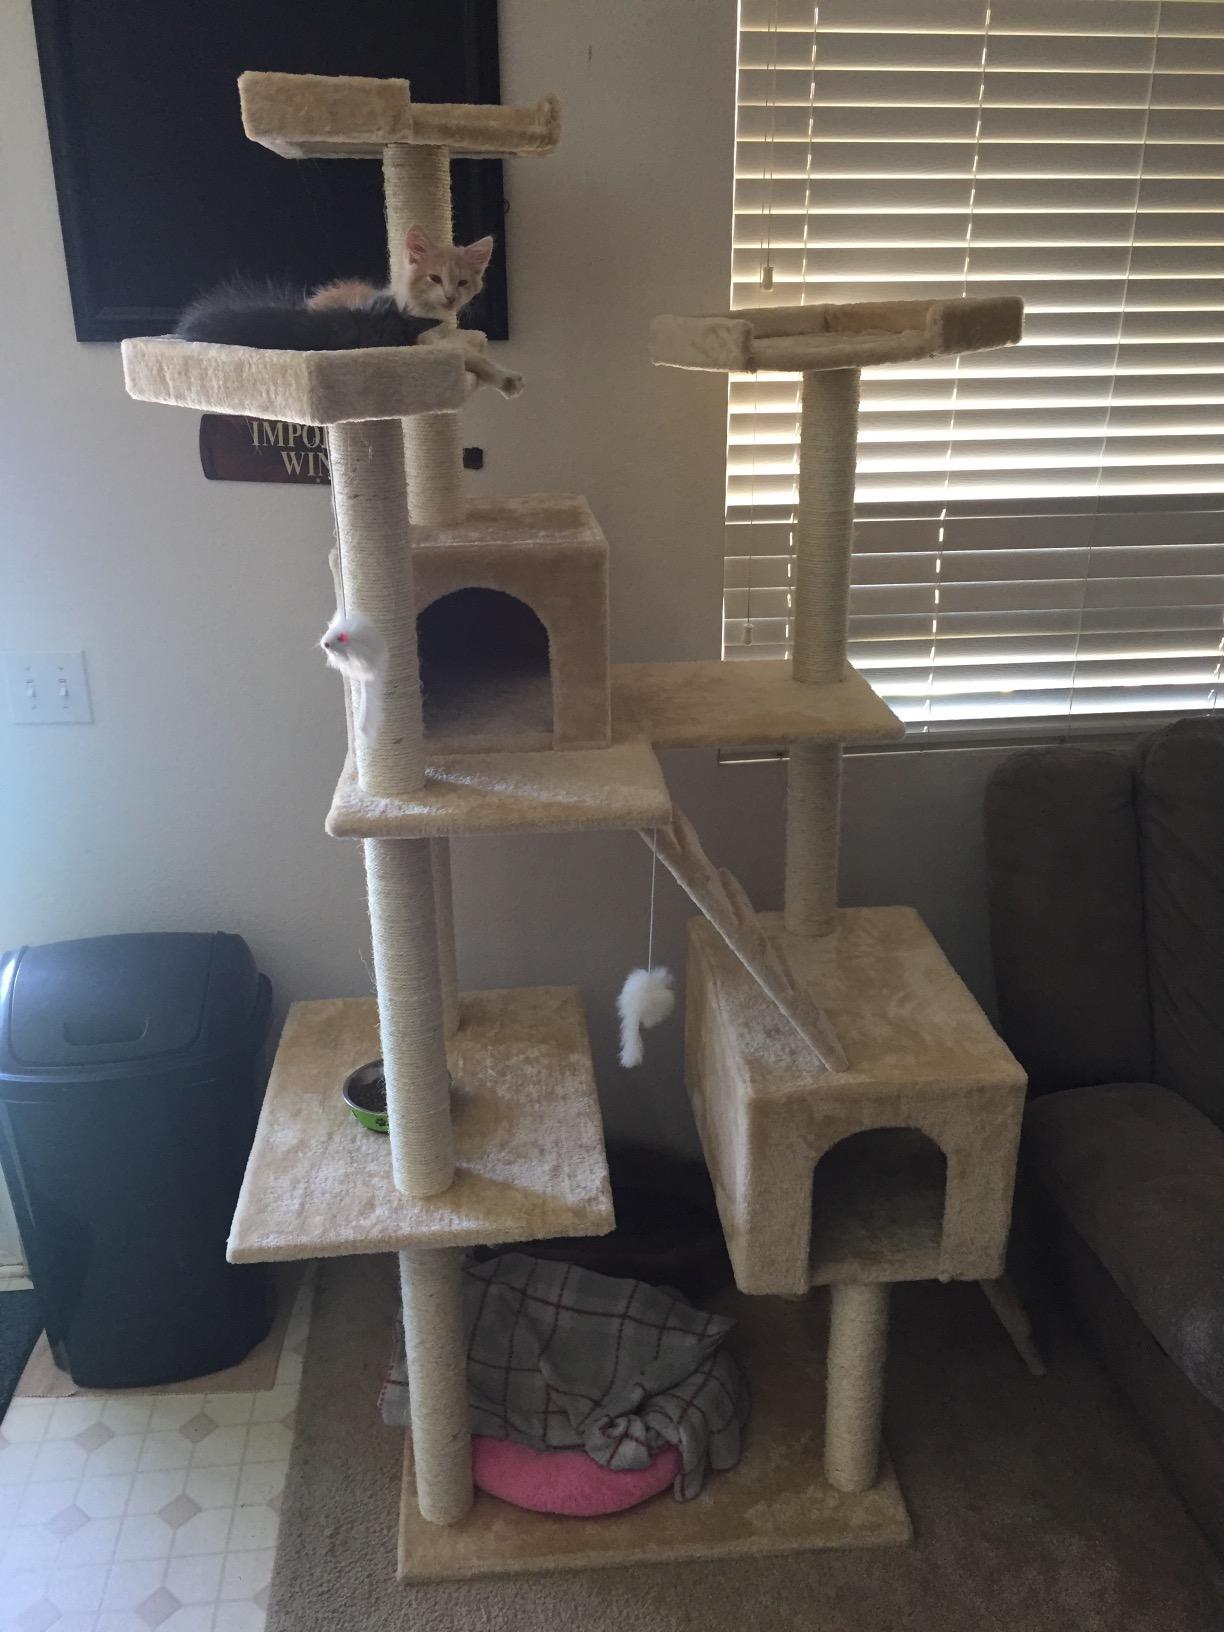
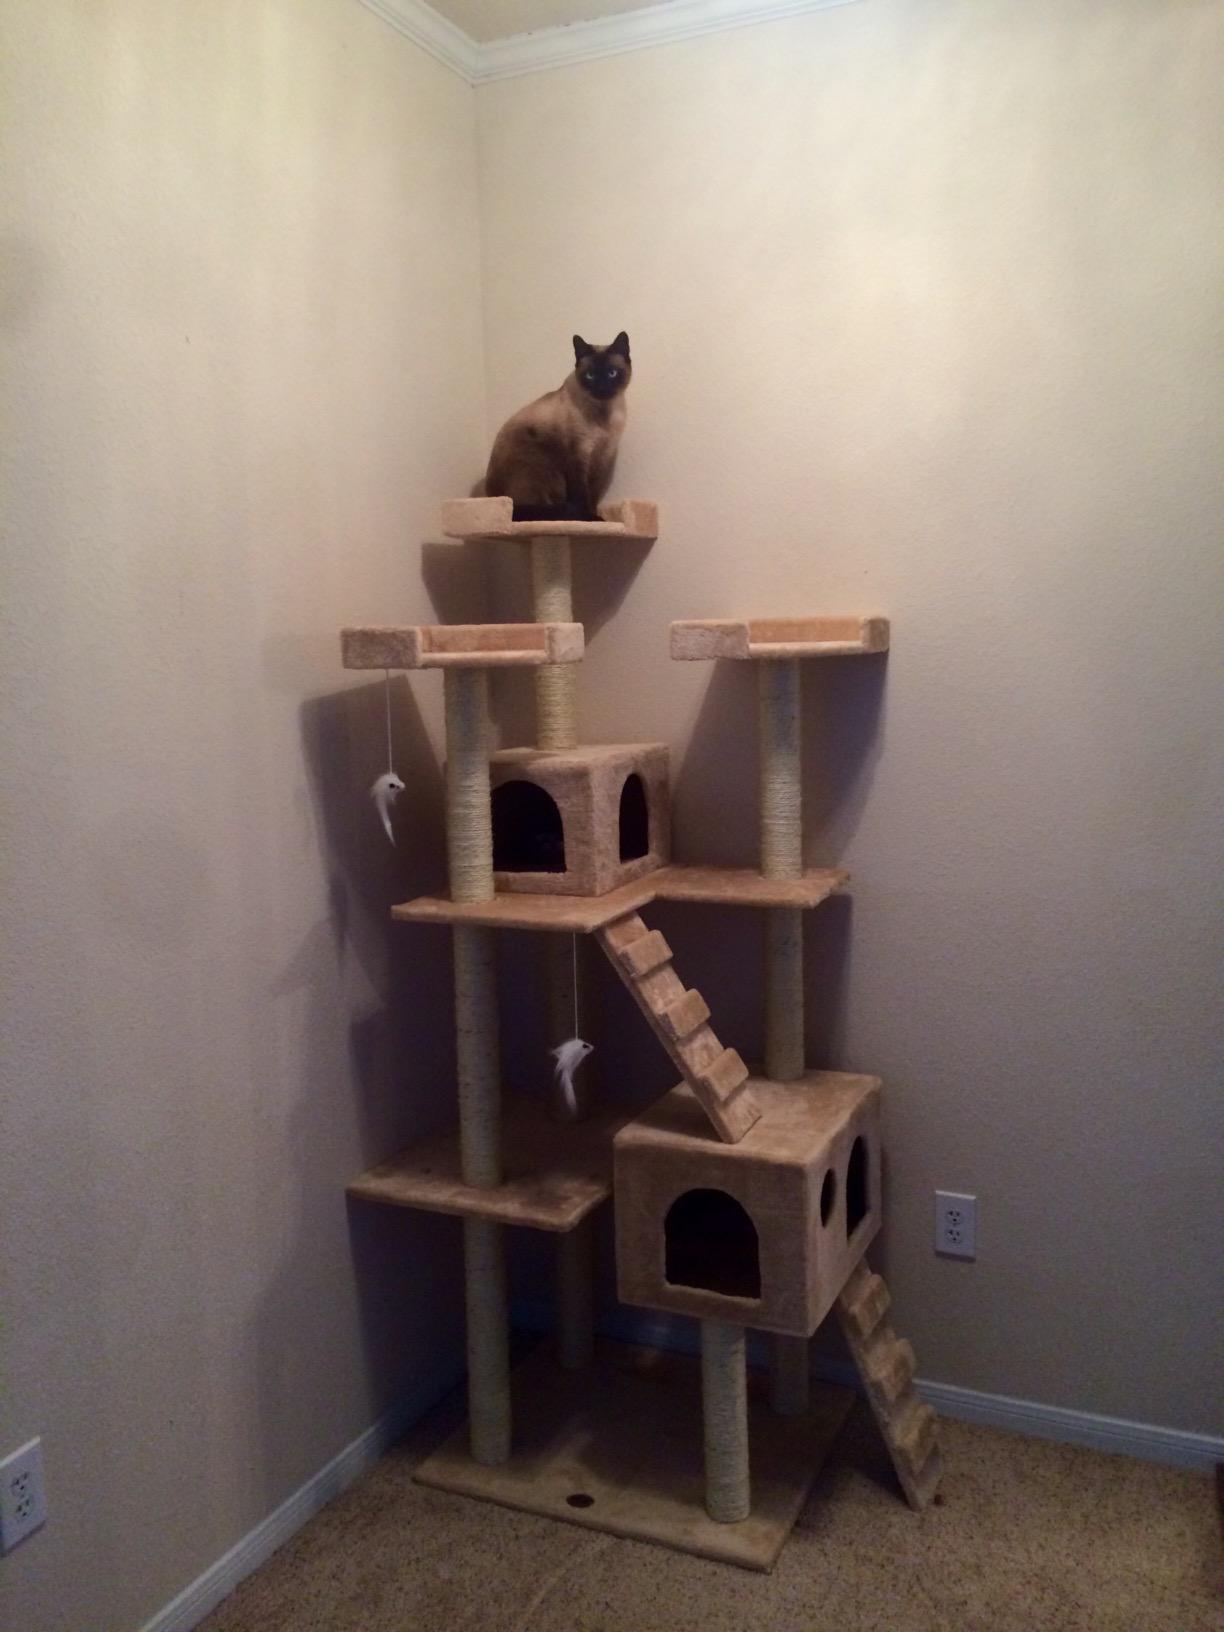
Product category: items_cat tree
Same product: yes